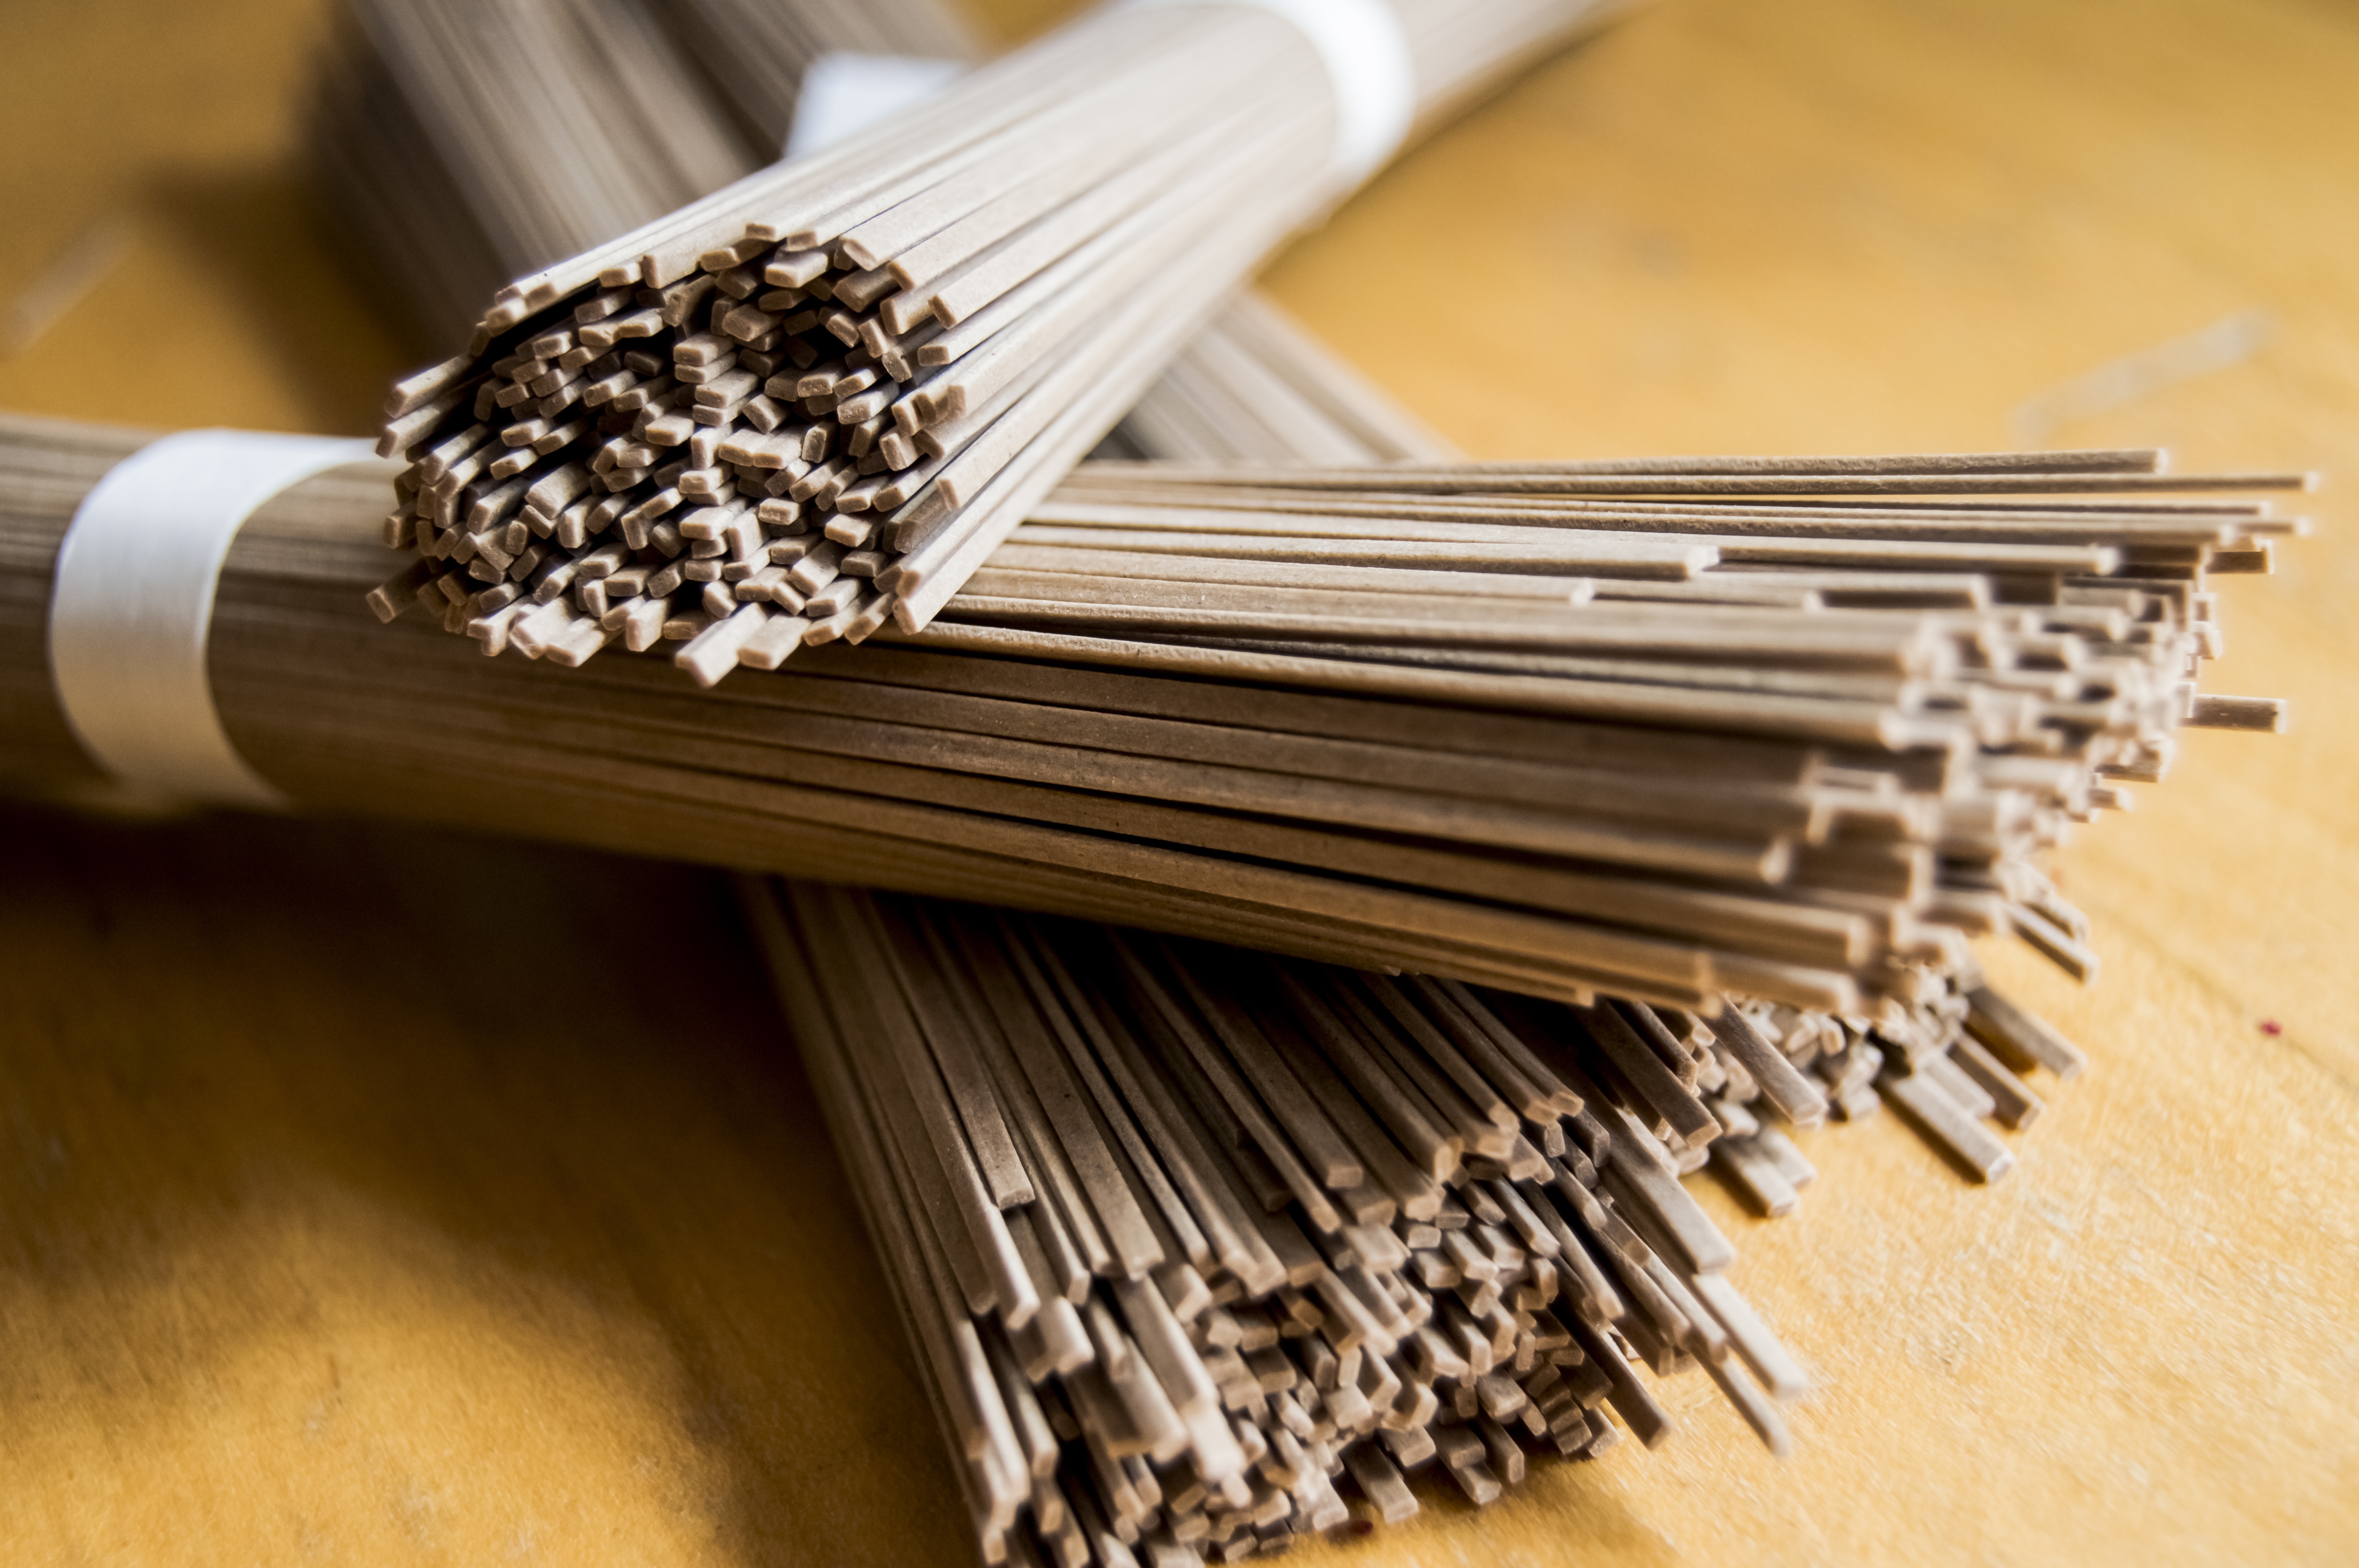
wood, asian, food, pasta, noodles, soba, buckwheat, flavor, grass family